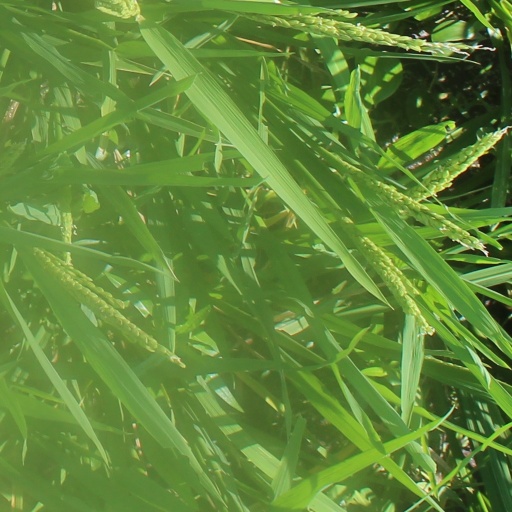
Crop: rice